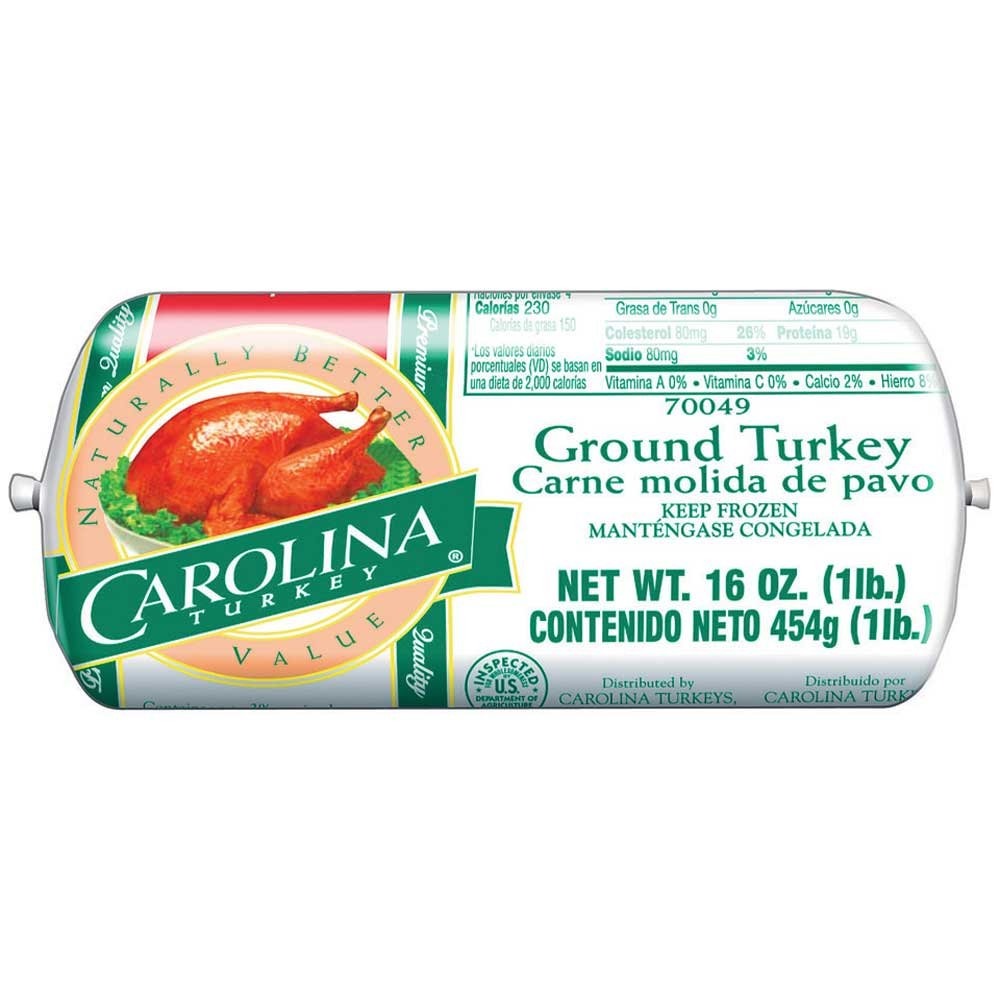
Item Name: Butterball Carolina Ground Turkey, 1 Pound Chub -- 12 per case.
Bullet Point: Ships frozen, CANNOT be cancelled after being processed.
Product Description: Butterball Carolina Ground Turkey, 1 Pound Chub -- 12 per case. A good for you alternative to ground beef. Perfect ingredient for burgers, casseroles, and other entrees that call for a ground meat. 1 Pound Chub
Value: 192.0
Unit: Ounce

Price: 98.82